Howards End

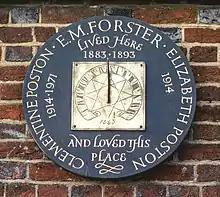
Plaque at Rooks Nest, the former home which was the inspiration for Howards End in E M Forster's novel.

Forster based his description of Howards End on a house in the hamlet of Rooks Nest in Hertfordshire, his childhood home from 1883 to 1893. The house, known in Forster's childhood as "Rooksnest" had, as in the novel, been owned by a family named Howard, and the house itself had been called "Howards" in their day. According to his description in an appendix to the novel, Rooks Nest was a hamlet with a farm on the Weston Road just outside Stevenage. The house is marked on modern Ordnance Survey maps at .